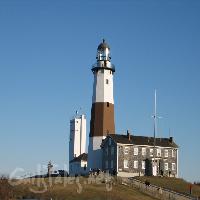
Weather: sun or clear